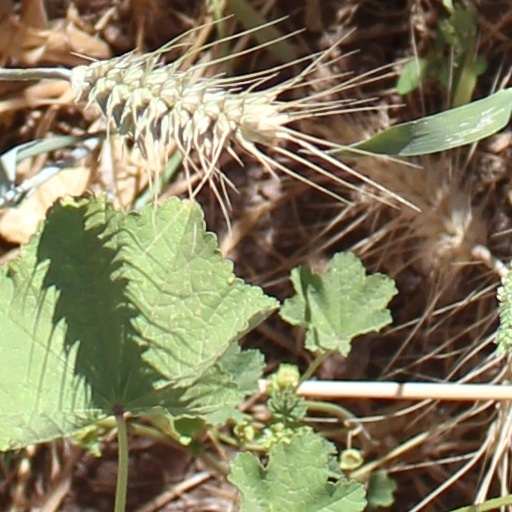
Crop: wheat